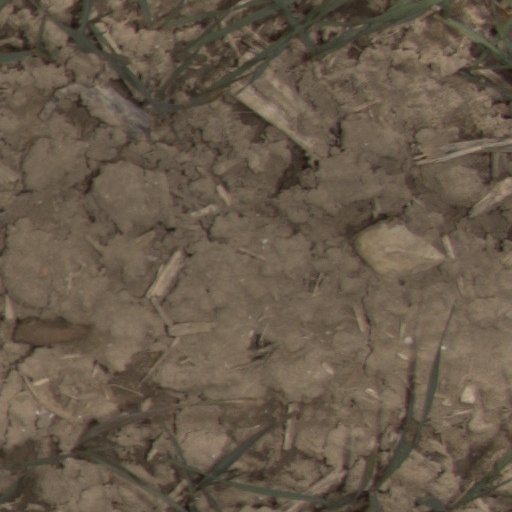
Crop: wheat